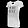
Label: T - shirt / top